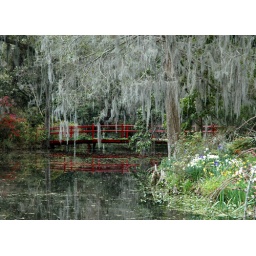
Serenity by the red bridge